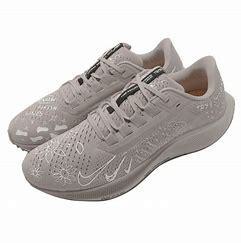
Brand: Nike
Model: College Air Zoom Pegasus 38